Gastronorm

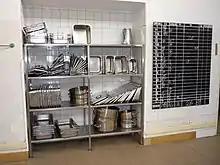
Gastronorm-sized containers and lids stored on a shelf

Gastronorm originated in Switzerland during the 1960s when various associations gathered and agreed on standard dimensions for movable kitchen inserts and containers such as pans, trays, wire racks as well as other kitchen utensils and equipment. The goals of the standard was to maximize use of the capacity in ovens and fridges by introducing kitchenware in compatible square sizes that left no corners unused. The standard was first formalized 17 November 1964 when different Swiss hotel associations gathered and agreed on the basic metric size of 530 × 325 mm. Despite initial skepticism by chefs claiming that "gastronomy cannot be standardized", the Gastronorm (GN) format has since gained worldwide recognition and is used by a large majority of equipment manufacturers and users of professional kitchens worldwide. On 15 December 1993, the format was adopted by the European Committee for Standardization in the standard EN 631-1: 1993 "Materials and articles in contact with foodstuffs - Catering containers - Dimensions of containers". Today almost all professional European kitchen equipment is built according to the gastronorm standard, enabling flexibility of kitchen operations across Europe when it comes to planning, transfer, delivery, storage and production.